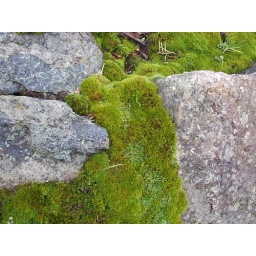
any sign of green in the midst of the grey is a relief these days.